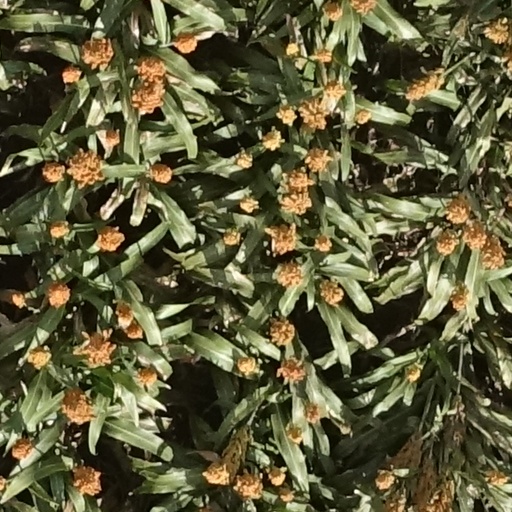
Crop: sorghum